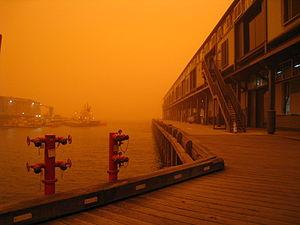
La tempête de sable en Australie de 2009 désigne une période allant du 22 au 24 septembre 2009 durant laquelle l'Est de l'Australie subit la plus intense et spectaculaire tempête de sable qu'ait connu le pays depuis 70 ans. La tempête a été par la suite qualifiée La mère de toutes les tempêtes de sable.
Blade Runner 2049 est un film de science-fiction américain réalisé par Denis Villeneuve, sorti en 2017. Il fait suite au premier film, Blade Runner, réalisé par Ridley Scott, sorti en 1982 et adapté du roman Les androïdes rêvent-ils de moutons électriques ? de Philip K. Dick.